Darell Hammond

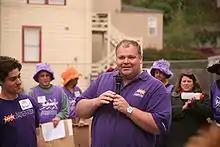
Darell Hammond at an event in July 2008

Inspired by the build, Hammond and Hutchison incorporated KaBOOM! in April 1996, though Hutchison would remain with the new organization for only a year. Hammond became the organization's CEO. When their initial outreach attempts to non-profit foundations proved unsuccessful, they turned to and found support from businesses, beginning with The Home Depot. With the assistance of the business community and Hillary Clinton, who donated money from the sale of her book "It Takes a Village", KaBOOM! built 38 playgrounds in 1997. By 2002, the number had risen to 441, and KaBOOM!'s largest corporate partners included The Home Depot, Nike, Target, Computer Associates and Sprint. By 1 October 2010, the organization had completed 1,869 playgrounds.